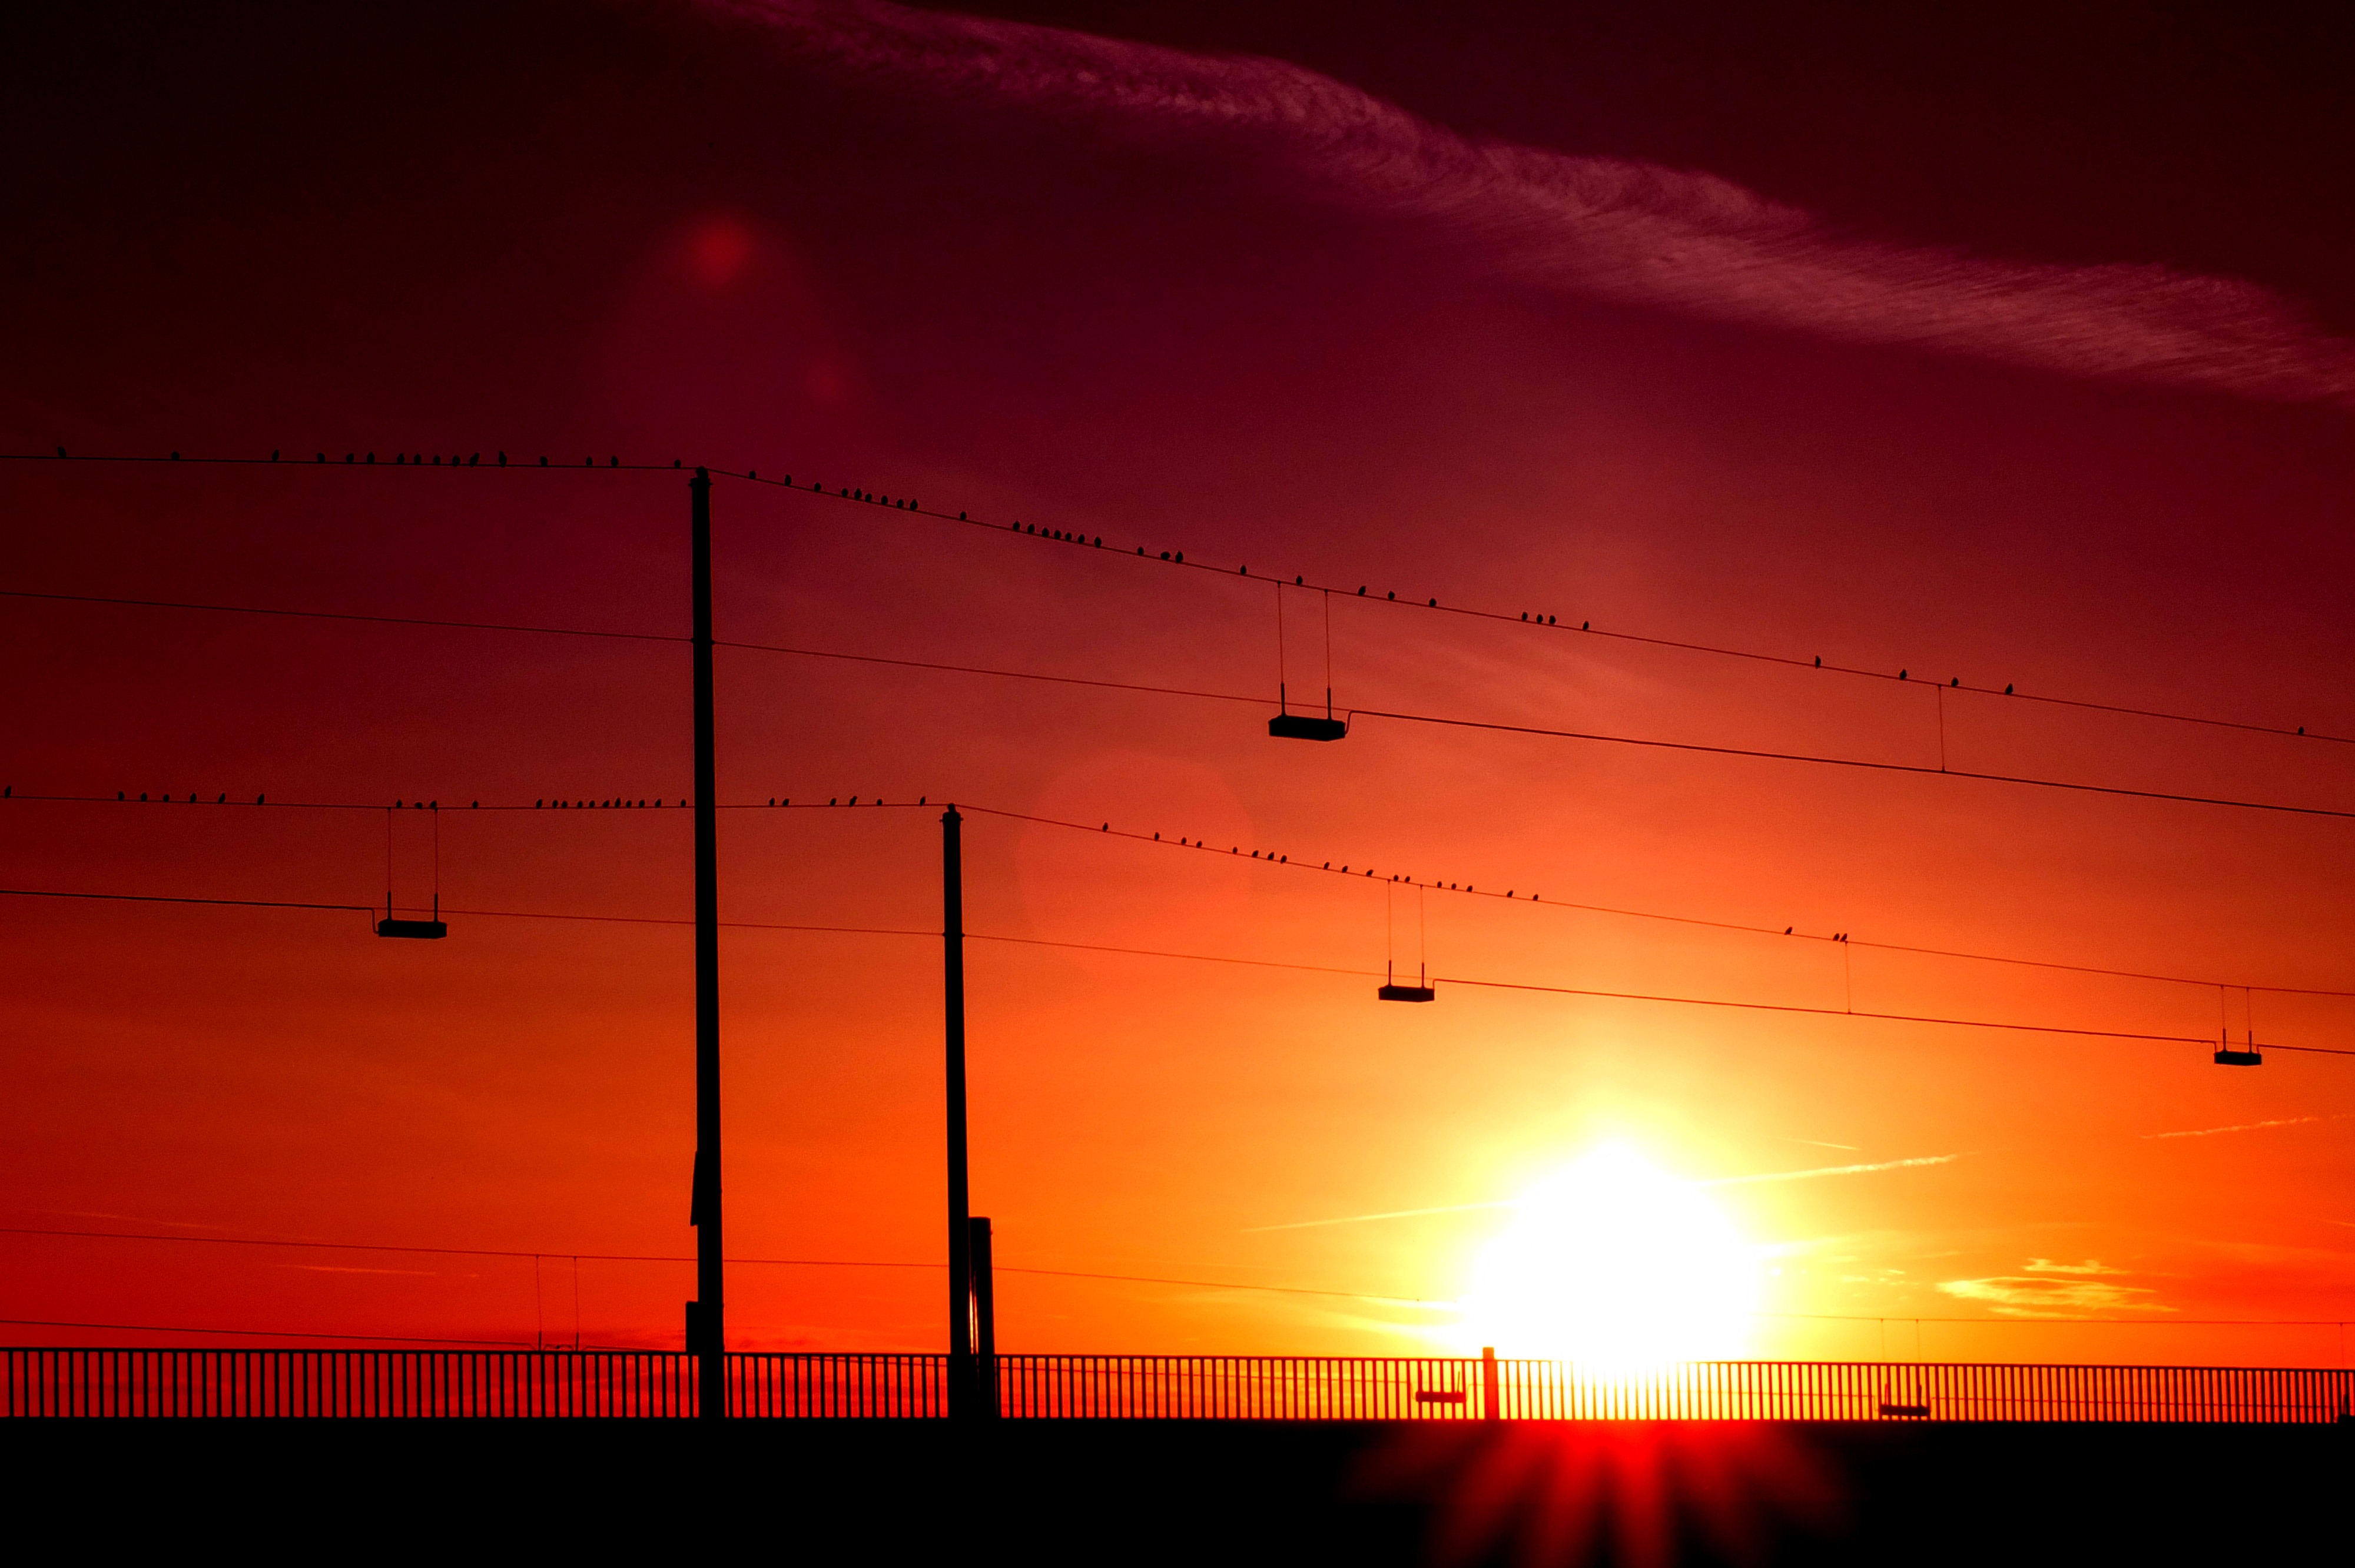
light, cloud, sky, sun, sunrise, sunset, dawn, city, atmosphere, dusk, evening, line, red, birds, wait, afterglow, evening sky, setting sun, dusseldorf, orange sky, astronomical object, bird flight, last night, sun white